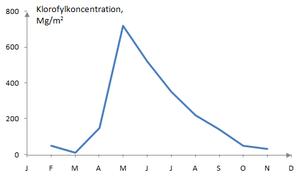
Klorofyl / Planter og klorofyl
Graf over klorofylkoncentration målt i mg/m², i løbet af et år.
Graf over koncentration af klorofyl. Graf over klorofylkoncentration målt i mg/m², i løbet af et år
Klorofyl er et stof, som absorberer blåt og rødt lys, hvilket derved giver planterne deres grønne farve. Stoffet spiller en afgørende rolle i planternes omdannelse af sollys til kemisk energi gennem fotosyntesen.